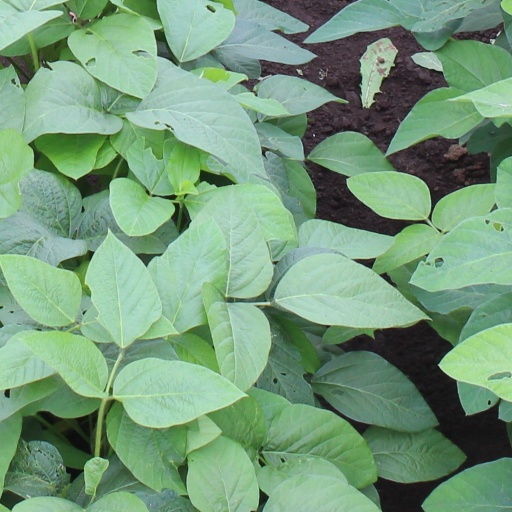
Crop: soybean